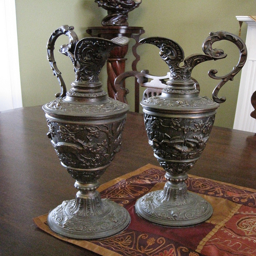
A matching pair of ornate metal goblets on a table.
Two antique vases are set next to each other on a table.
A close up of two metal vases on a table.
Two vases sitting on top of a wooden table next to each other.
Two fancy designed vases are sitting on top of the table